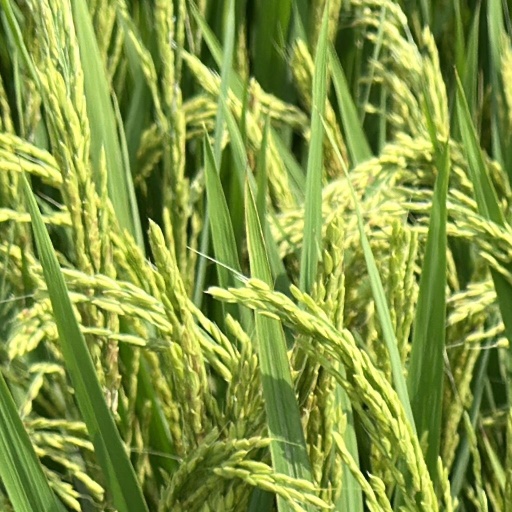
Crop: rice